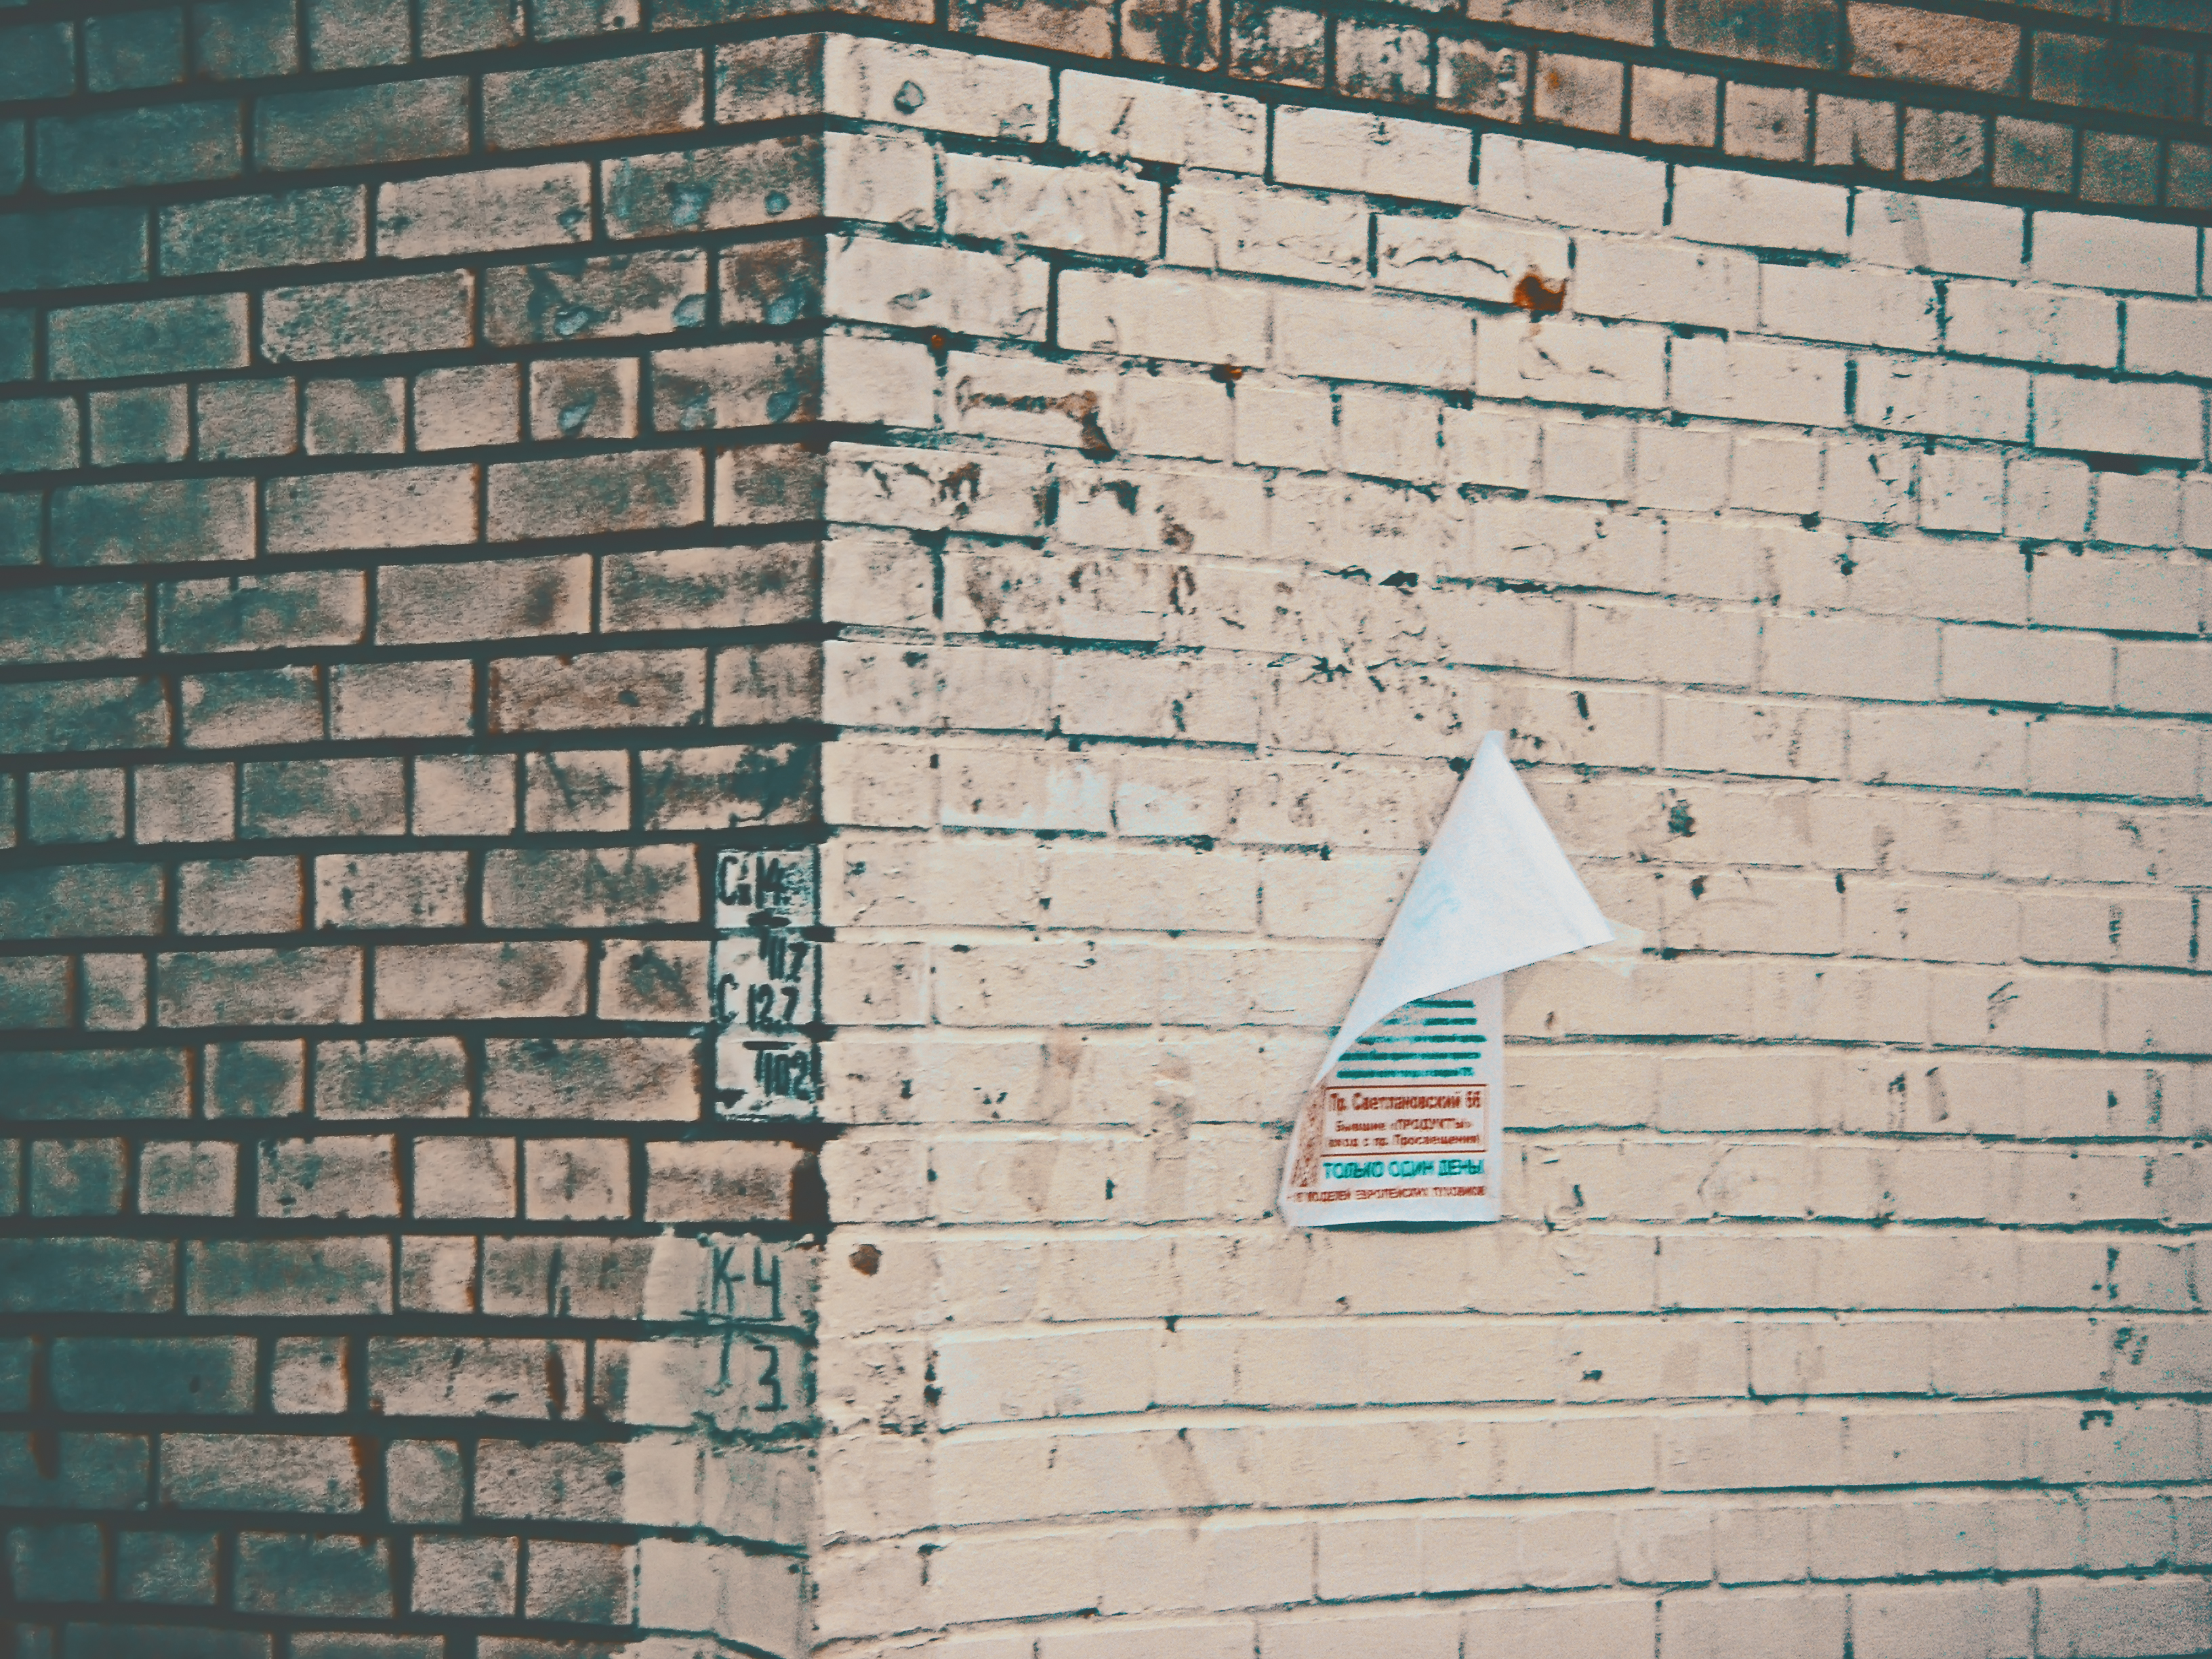
image, brick, brickwork, wall, line, Colorfulness, turquoise, teal, aqua, building material, snapshot, rectangle, stone wall, triangle, mortar